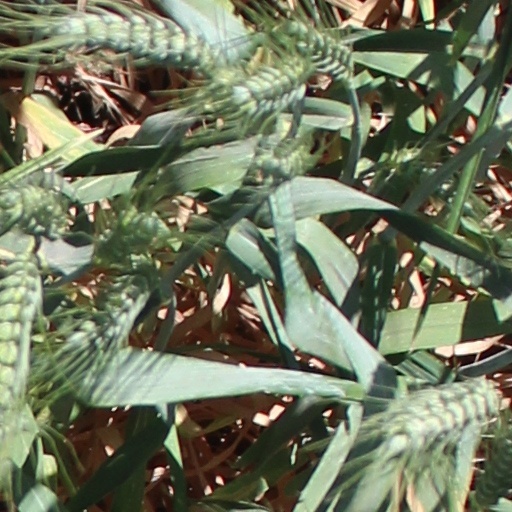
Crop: wheat